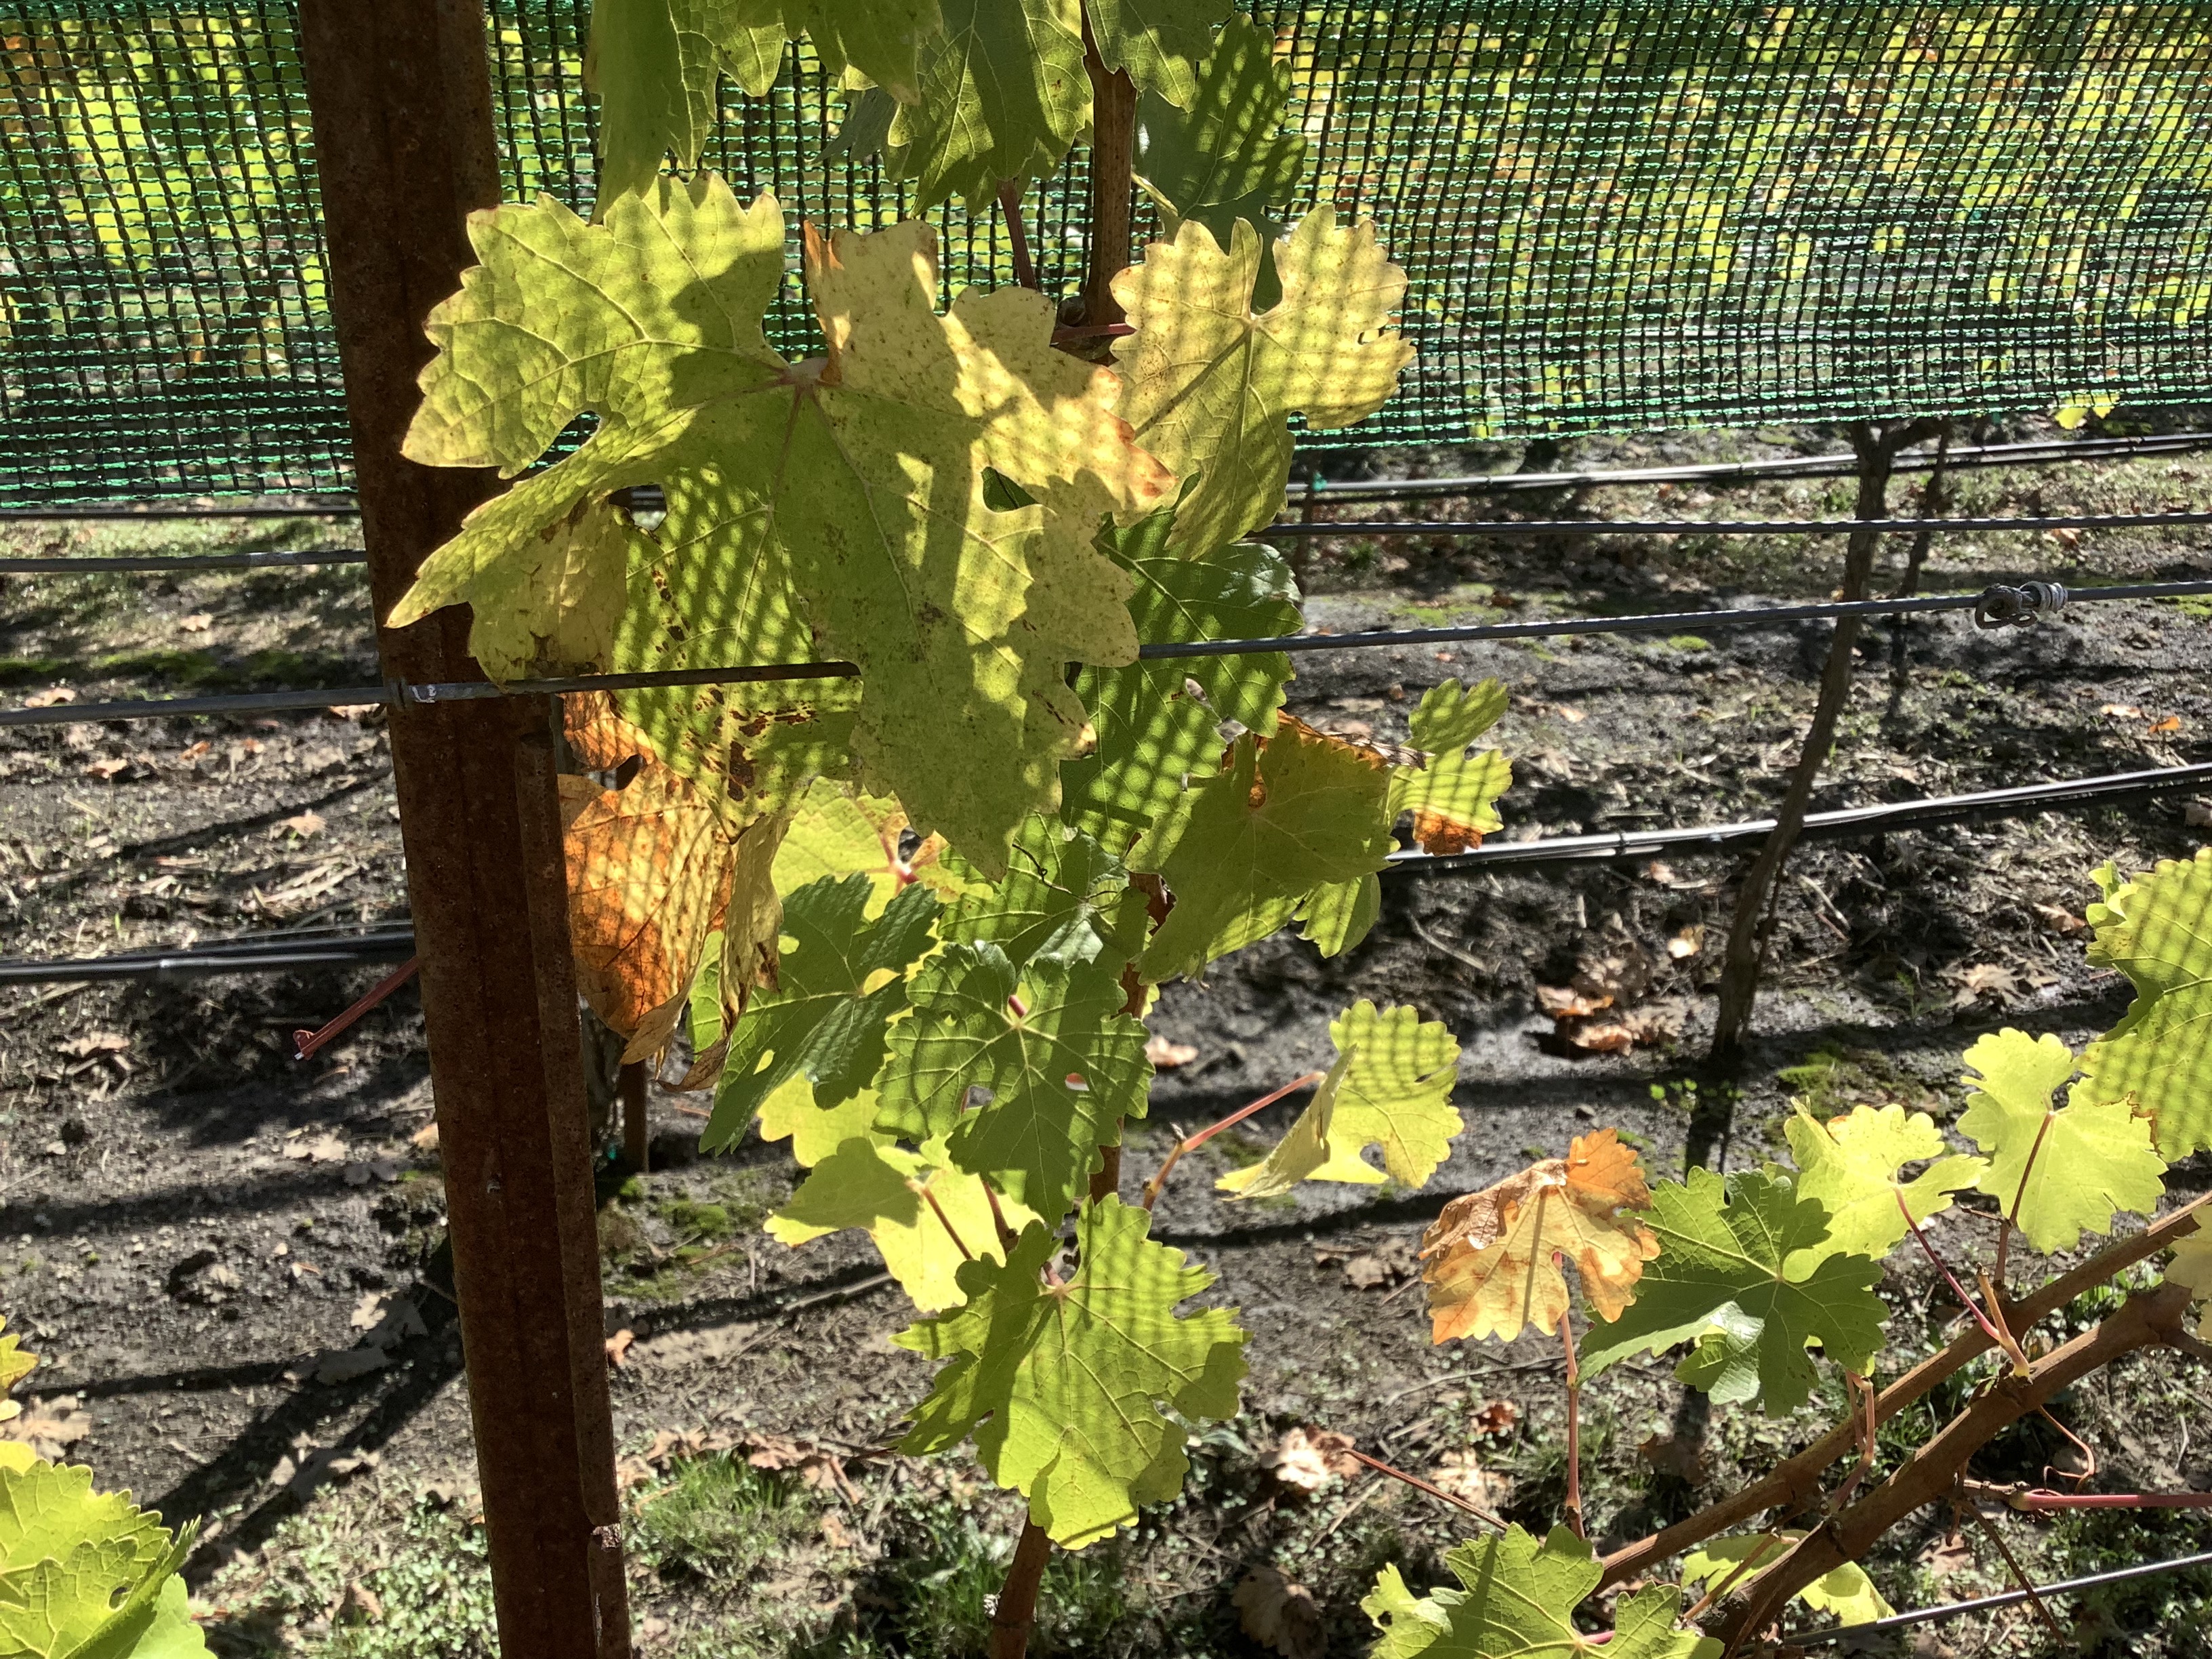
Label: No Virus